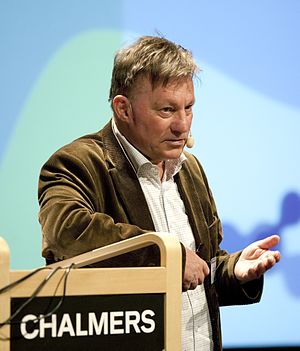
Claes Borgström
Claes Gustaf Borgström var en svensk advokat der var indblandet i en række højt profilerede sager om Thomas Quick og Julian Assange.